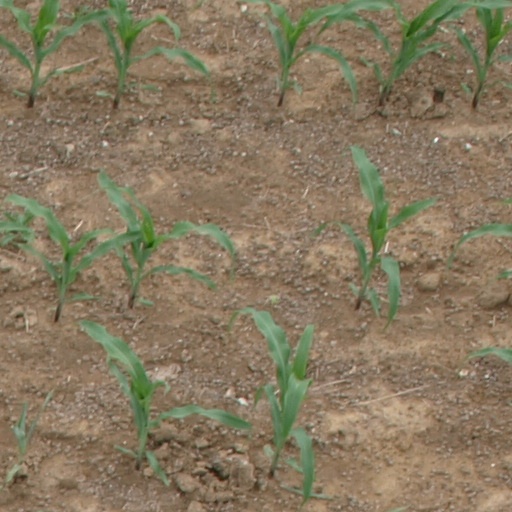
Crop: maize; corn